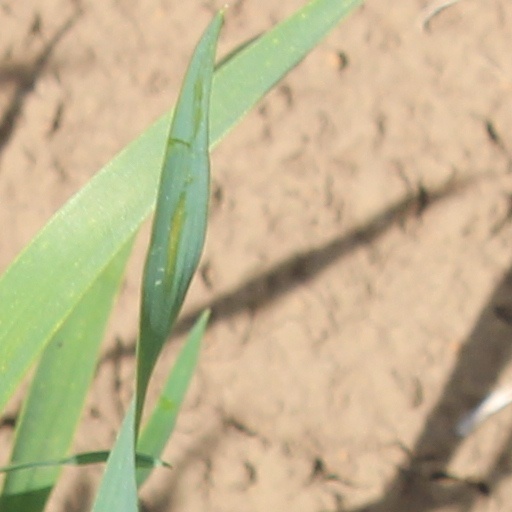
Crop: wheat